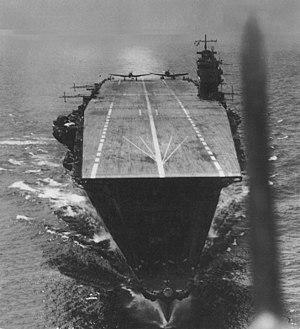
La bataille de Midway est un engagement aéronaval majeur et décisif de la Seconde Guerre mondiale qui oppose les marines du Japon et des États-Unis. Elle se déroula dans les premiers jours de juin 1942 au large des Îles Midway, lors de la guerre du Pacifique. La bataille fut livrée alors que le Japon avait atteint, six mois après son entrée en guerre déclenchée par l'attaque de Pearl Harbor, l'ensemble de ses objectifs de conquête. L'objectif de la bataille navale, provoquée par le Japon, était d'éliminer les forces aéronavales américaines qui constituaient une menace pour les conquêtes japonaises dans le Pacifique. Pour l'amiral Yamamoto, commandant des opérations, il s'agissait également de placer son pays dans une position de force pour négocier avec les États-Unis une paix entérinant le nouveau partage du territoire.
L’Akagi était un porte-avions en service dans la marine impériale japonaise pendant la Seconde Guerre mondiale.